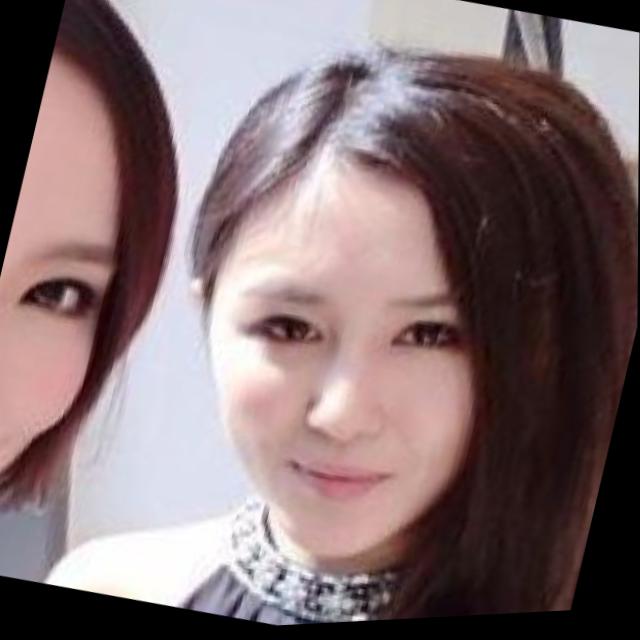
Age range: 21-44